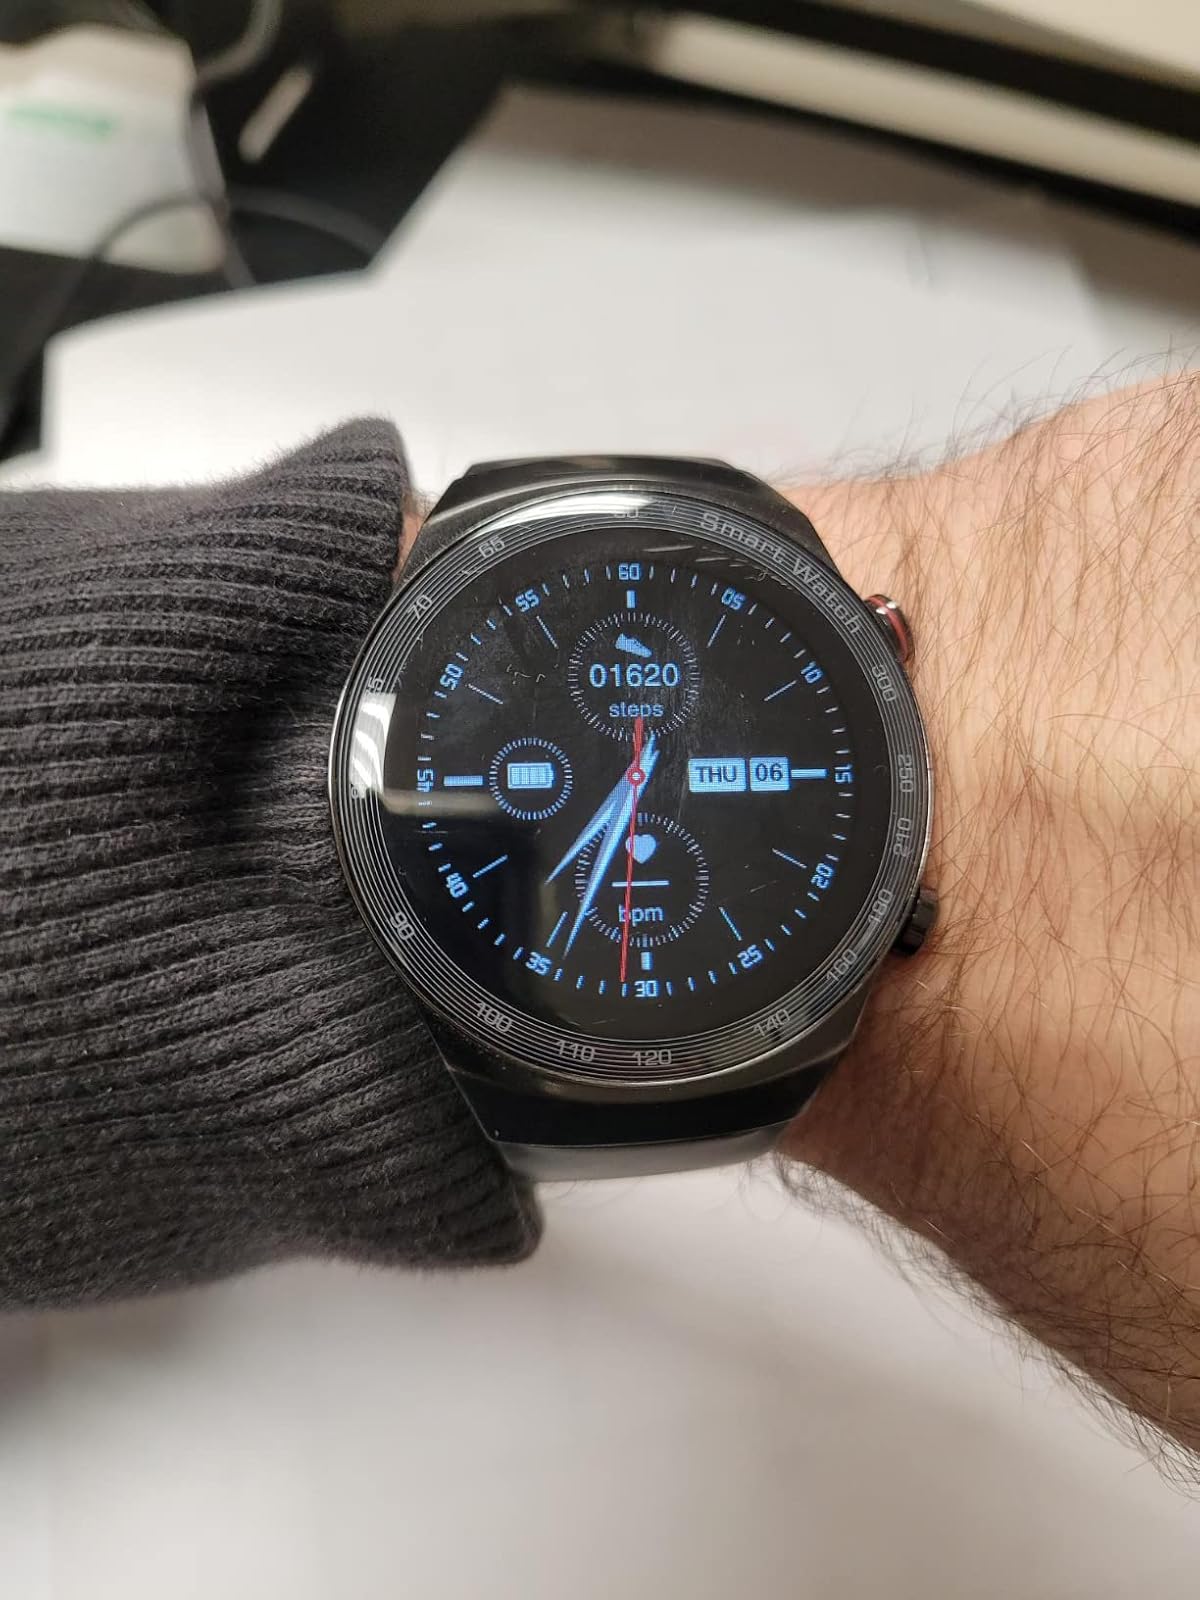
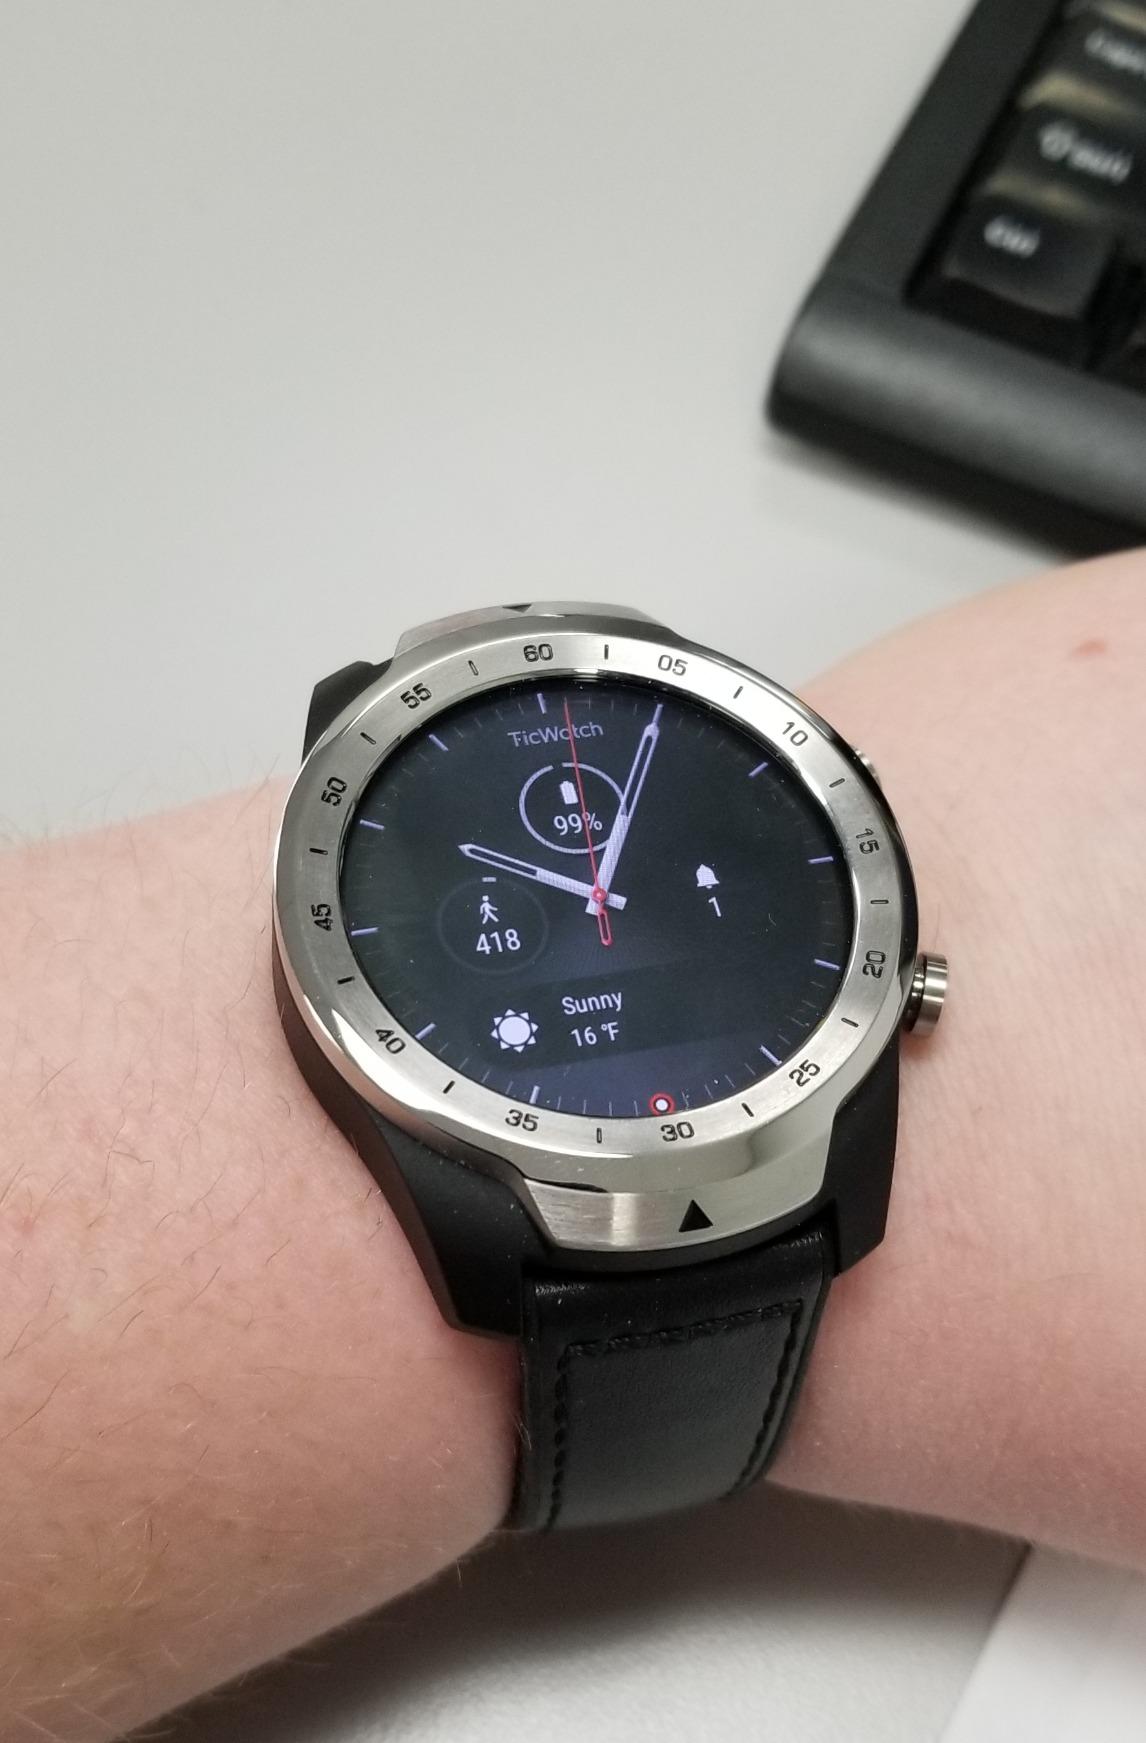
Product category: smartwatch
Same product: no